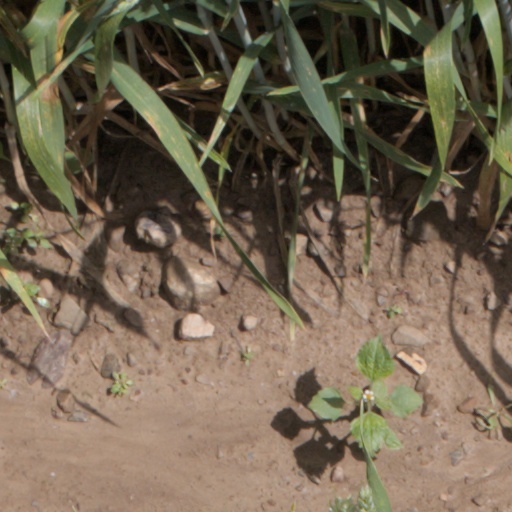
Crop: wheat